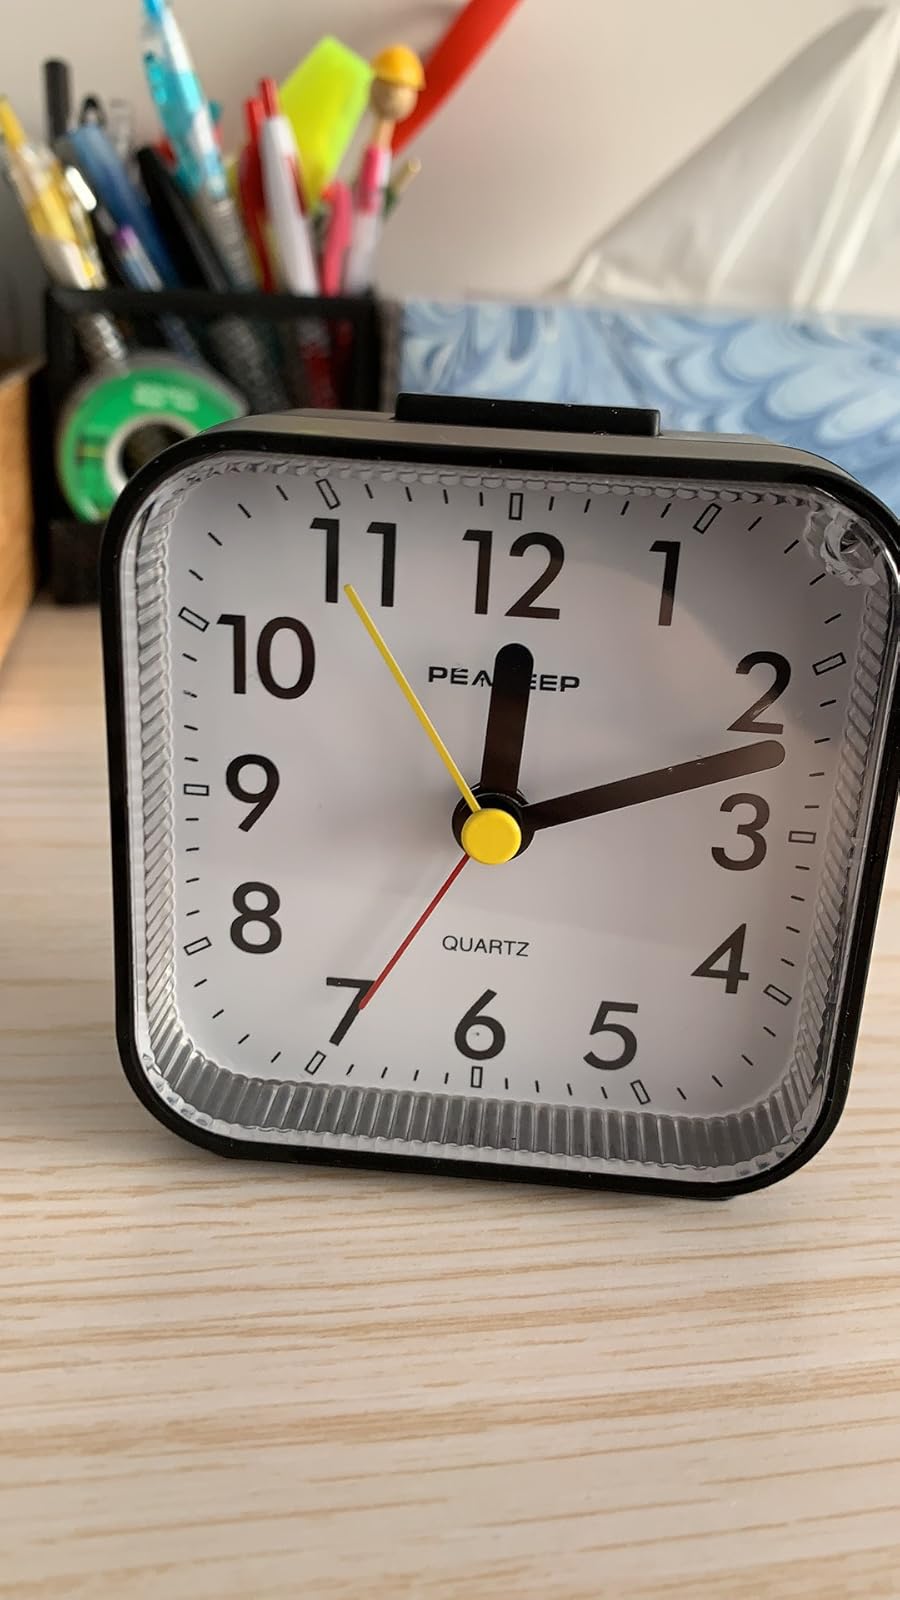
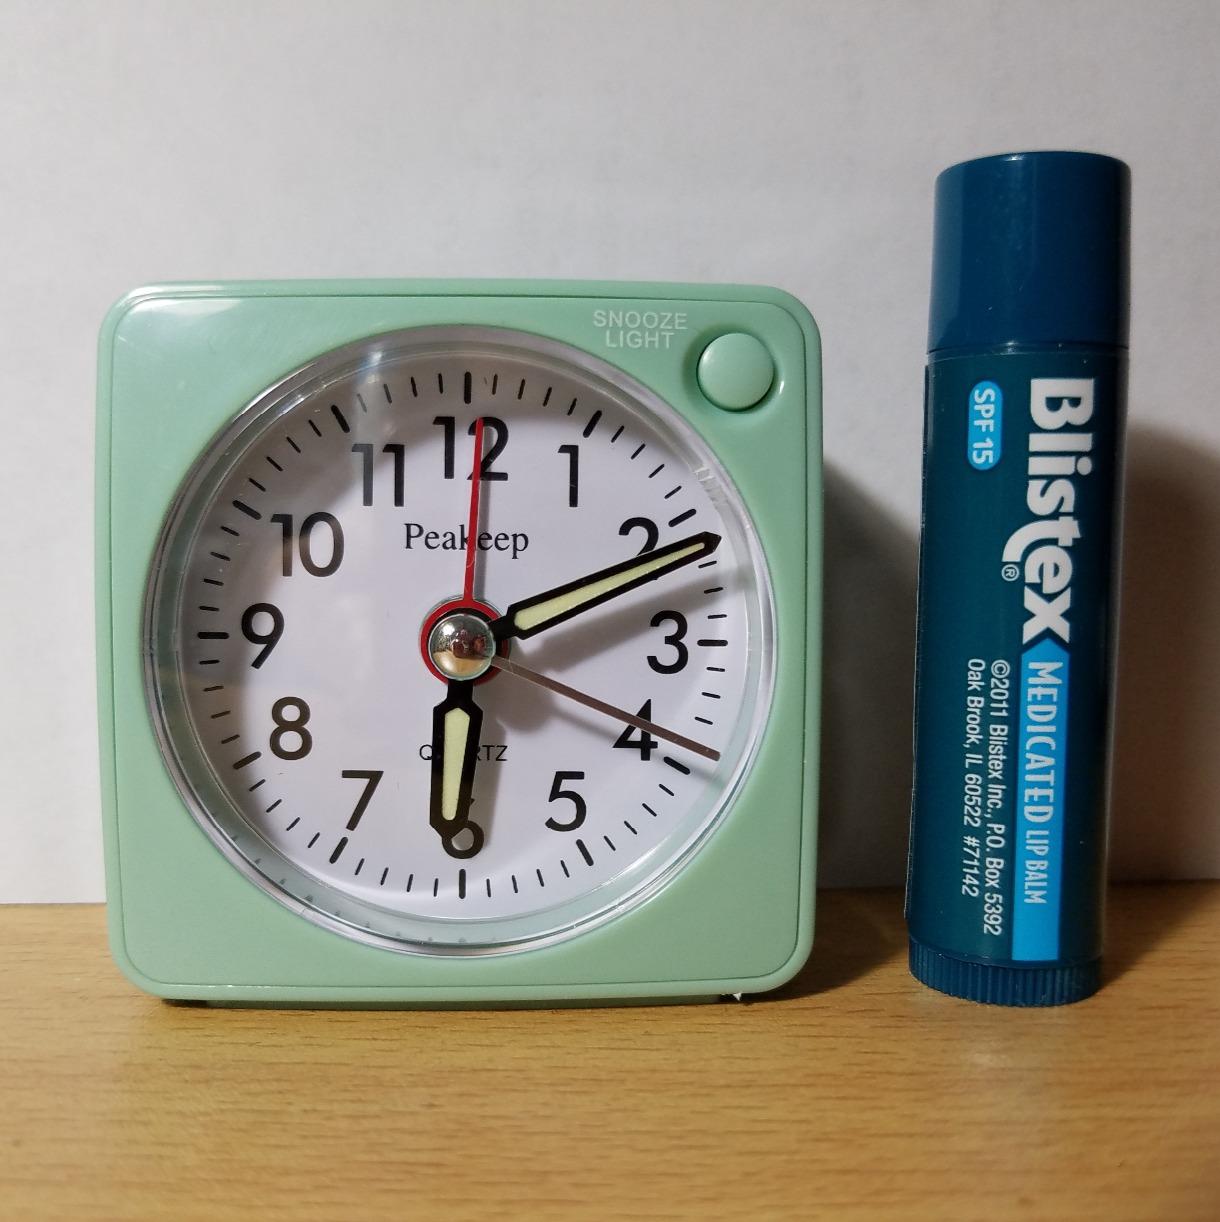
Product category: clock
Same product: no